David Berkowitz

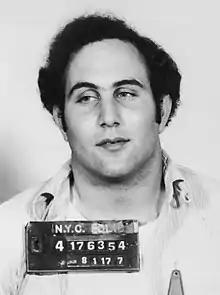
Berkowitz mugshot taken on August 11, 1977

David Richard Berkowitz (born Richard David Falco; June 1, 1953), also known as the Son of Sam and the .44 Caliber Killer, is an American serial killer and former U.S. Army soldier who committed a series of stabbings and shootings between 1975 and 1977 in New York City, killing six people and wounding eleven others. Armed with a .44 Special caliber Bulldog revolver during most of his crimes, he terrorized New Yorkers with many letters mocking the police and promising further crimes, leading to possibly the biggest manhunt in the city's history.